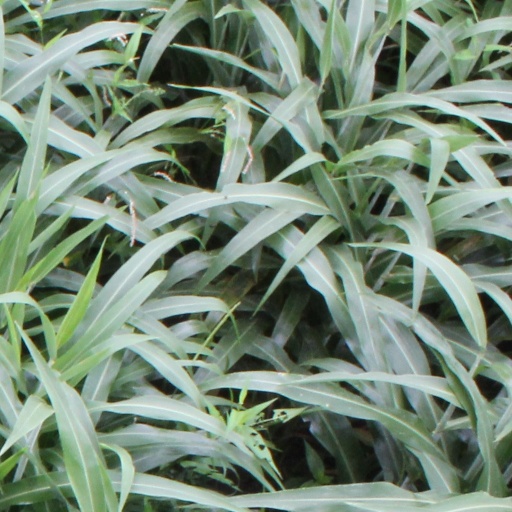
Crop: sorghum